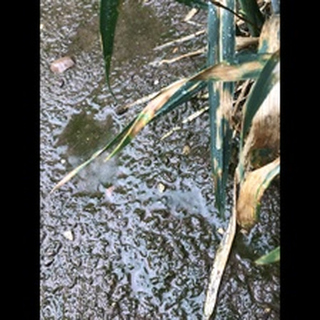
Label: wheat_septoria